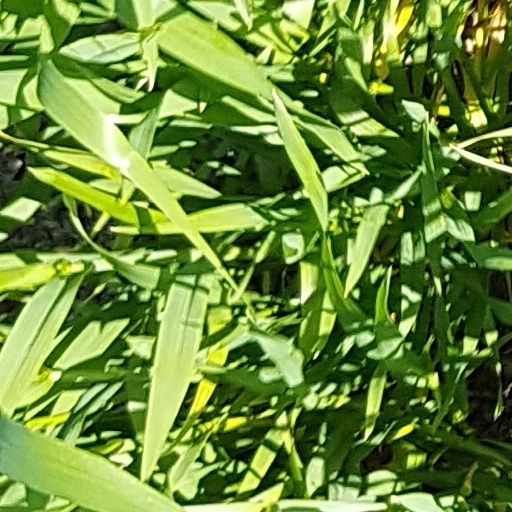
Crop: wheat